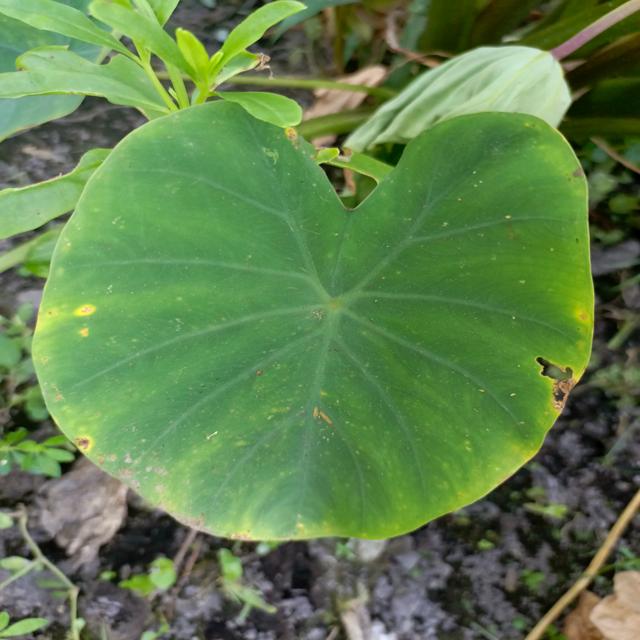
Label: Early_Blight